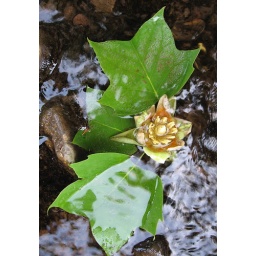
A tulip tree flower in the creek.